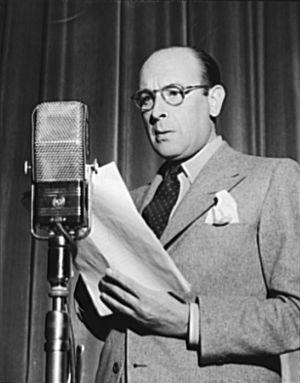
Sir Cedric Hardwicke est un acteur britannique.